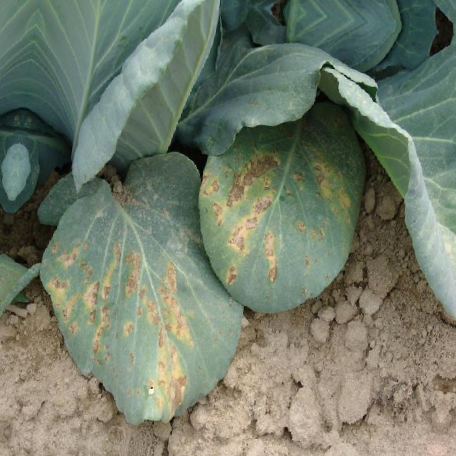
Label: Downy Mildew